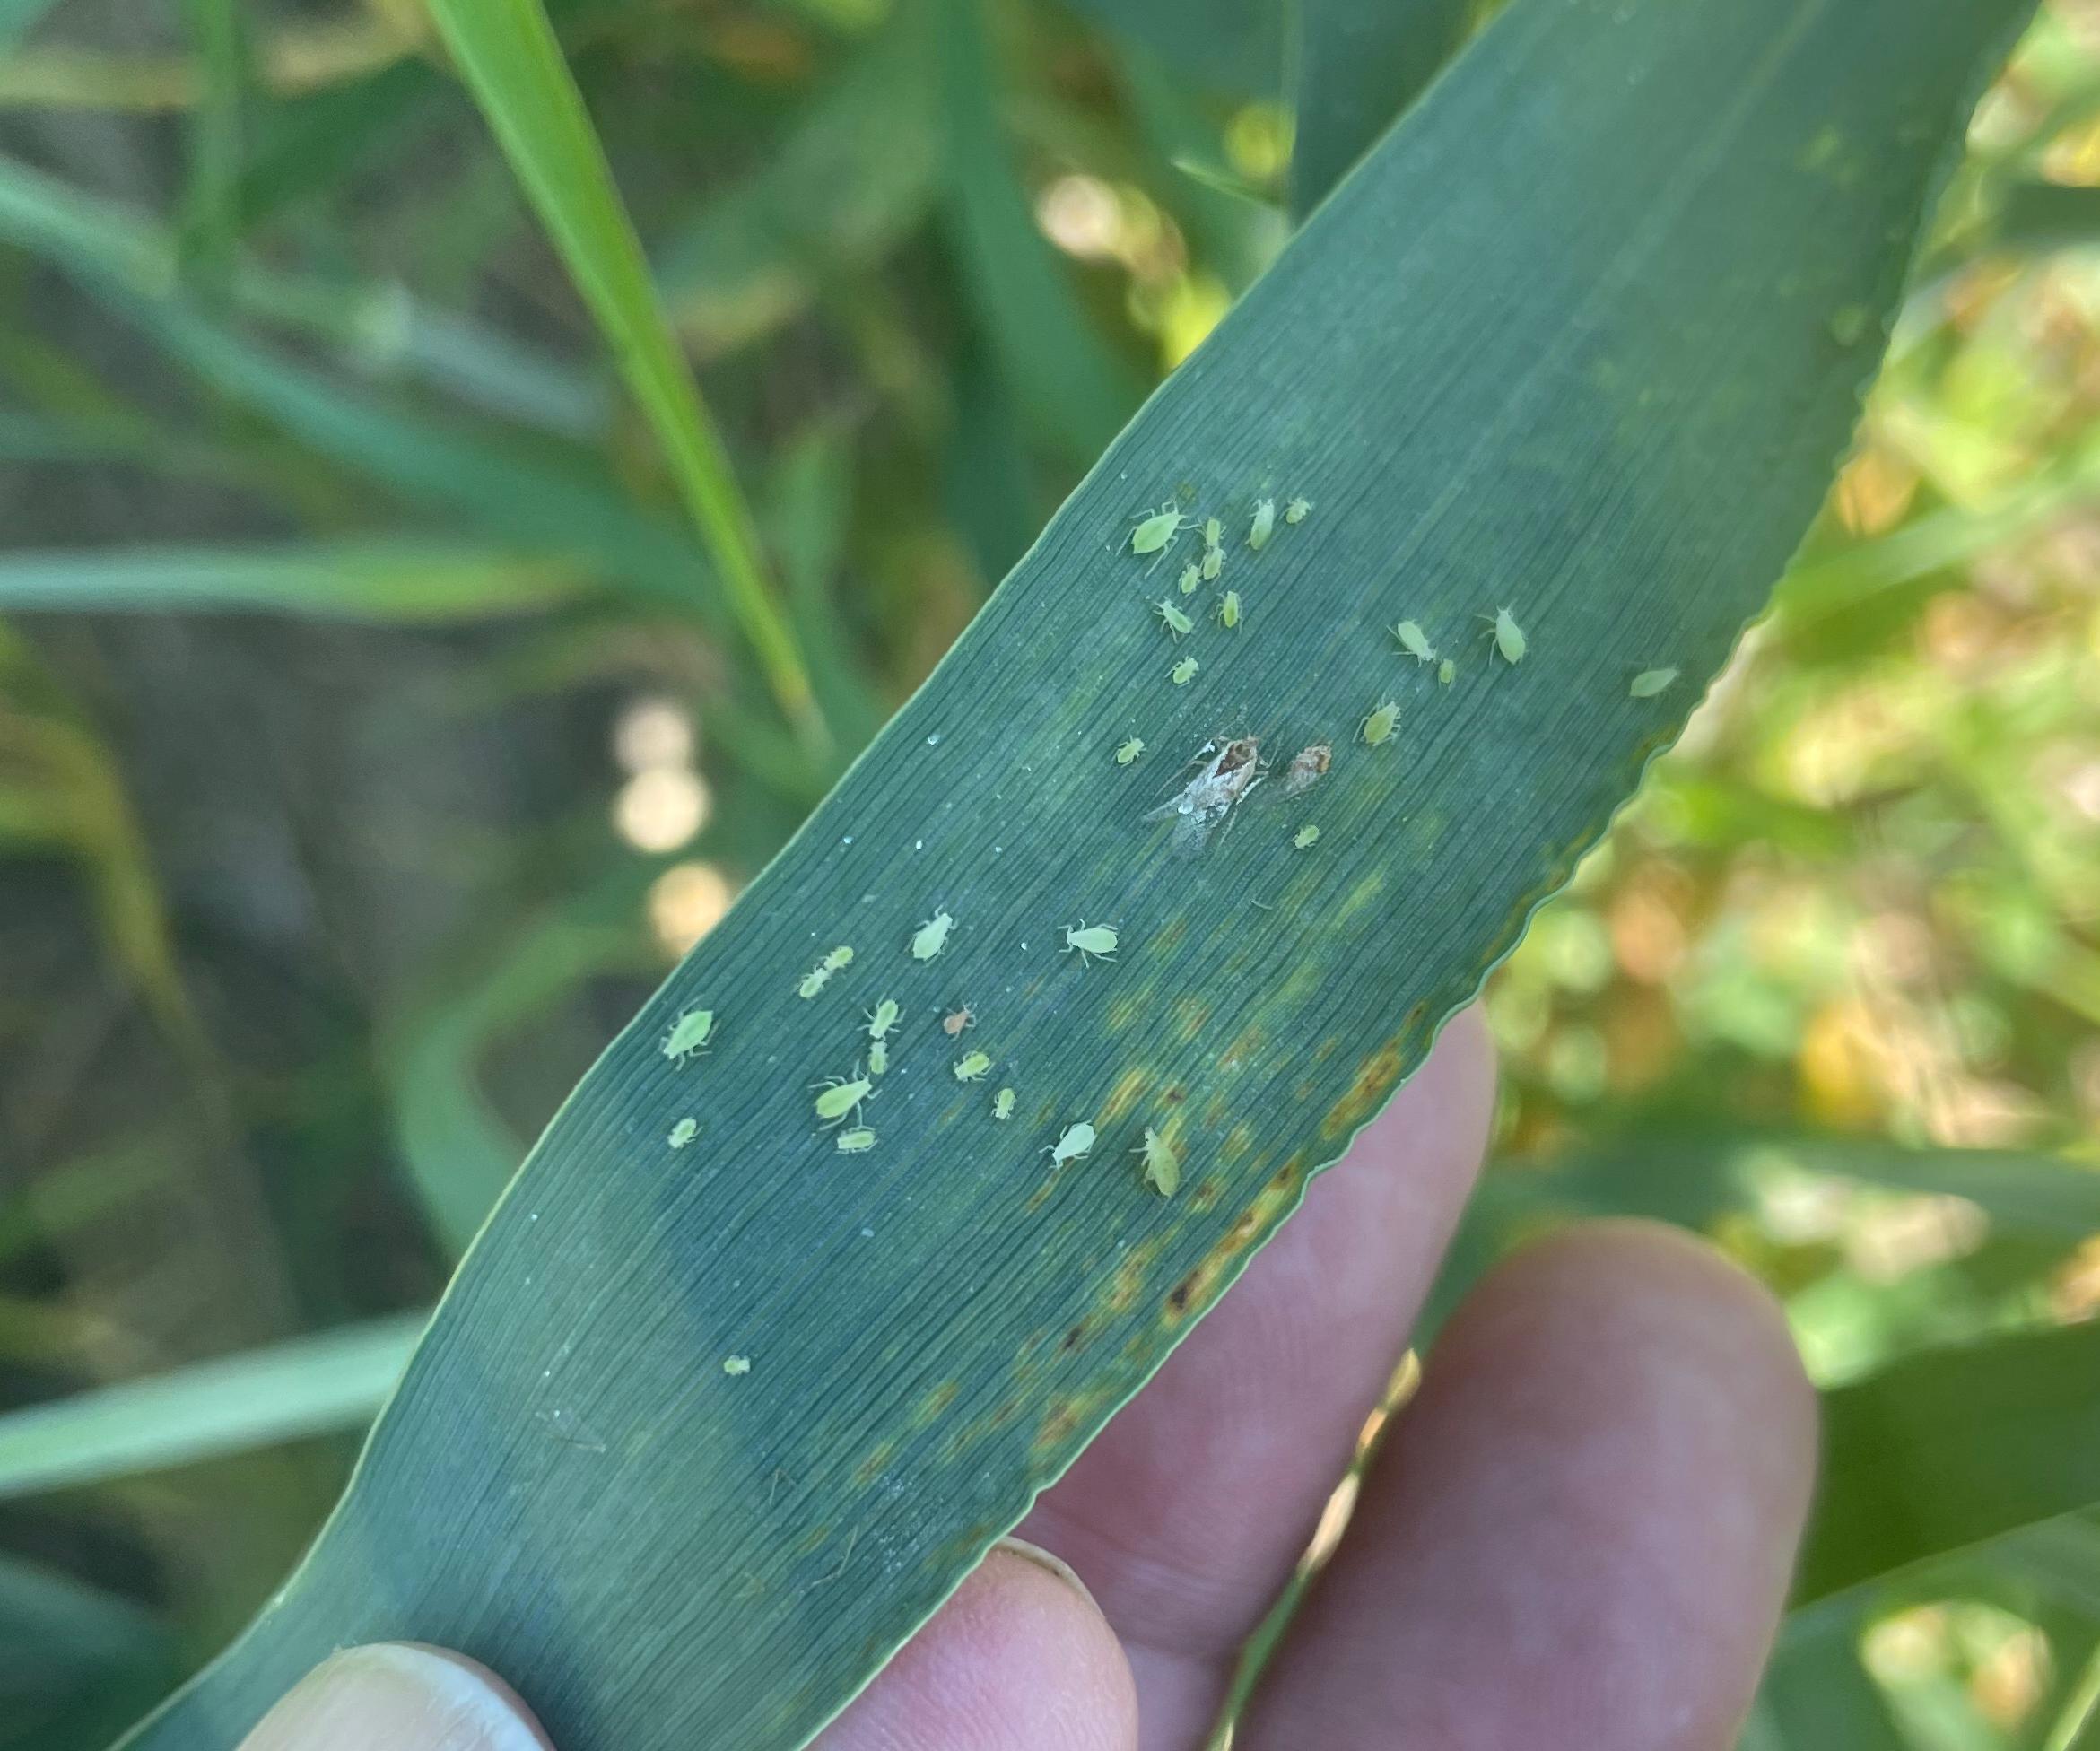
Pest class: cereal_grass_aphid